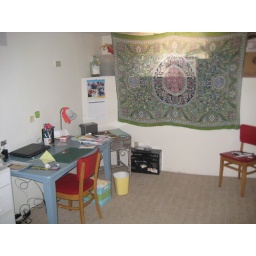
My office area in the basement.  Still getting set up. Have a table in the corner for the new printer!